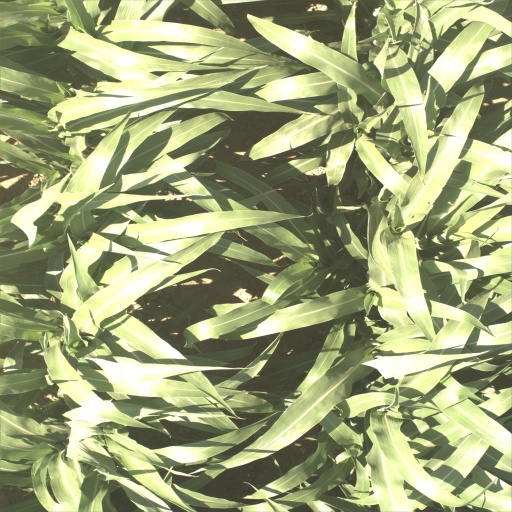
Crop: sorghum